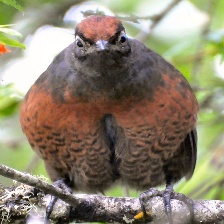
Species: BLACK THROATED HUET
Scientific name: PTEROPTOCHOS TARNII